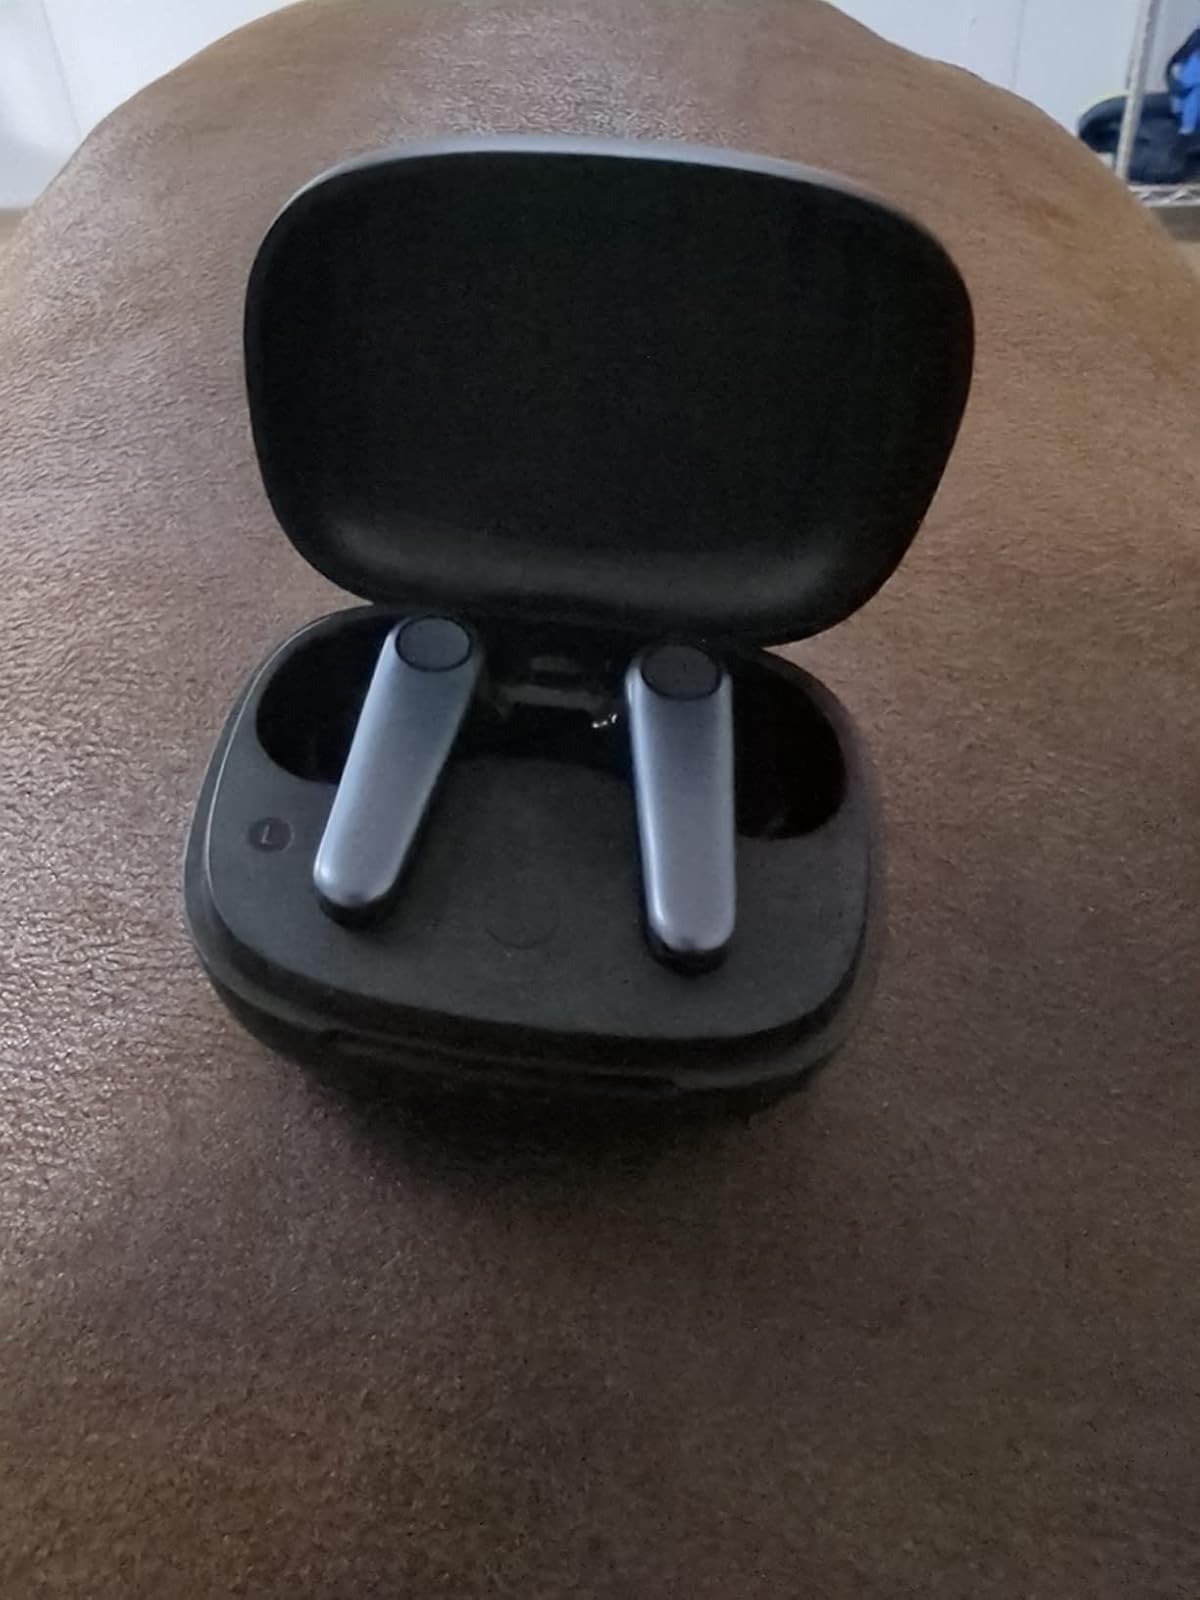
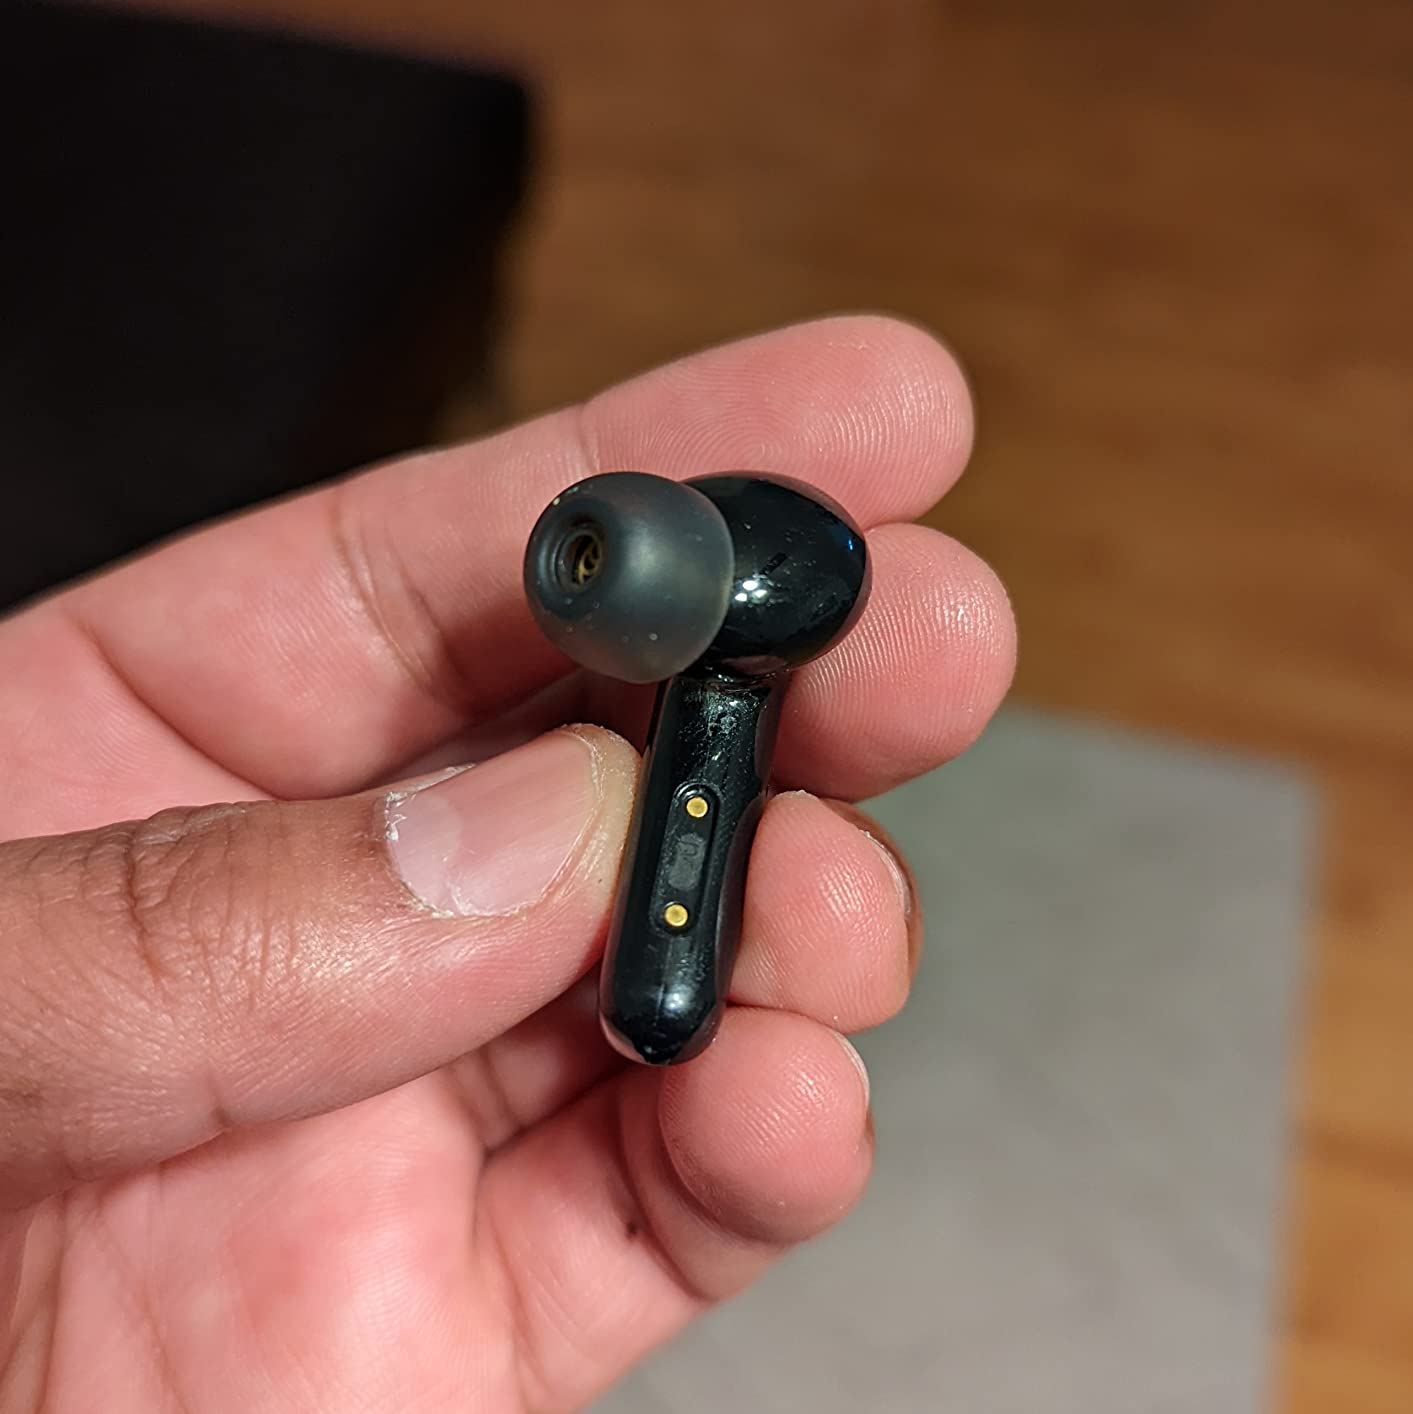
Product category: earbuds
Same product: no